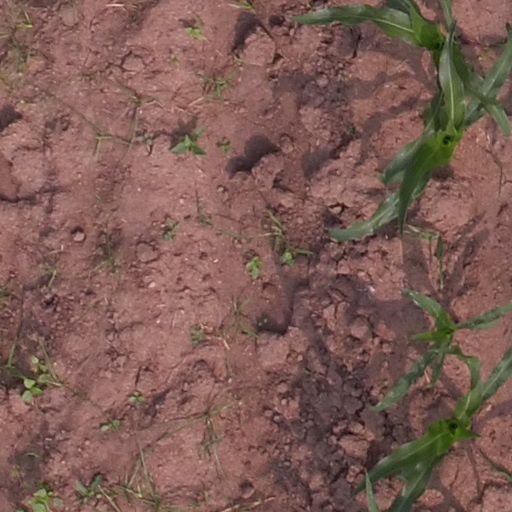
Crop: maize; corn